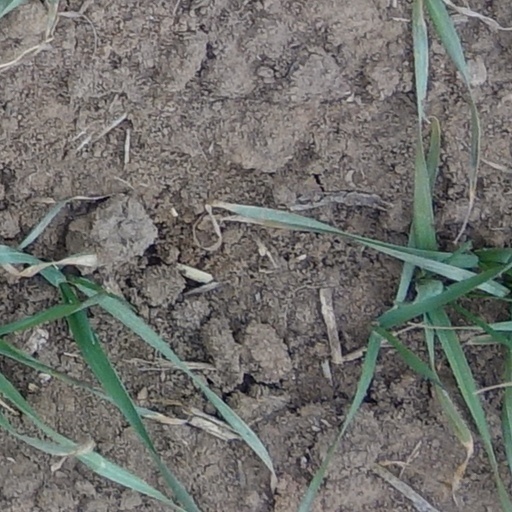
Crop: wheat